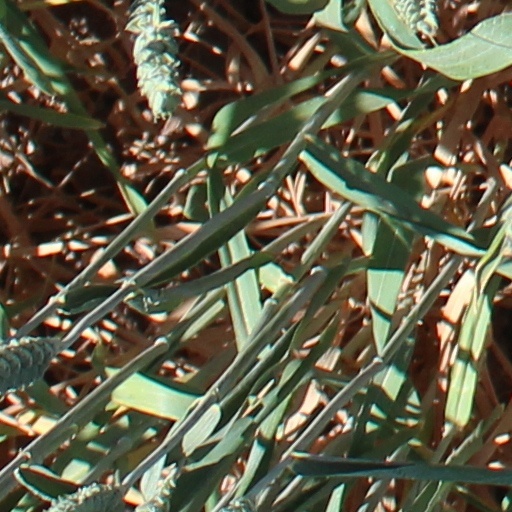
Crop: wheat